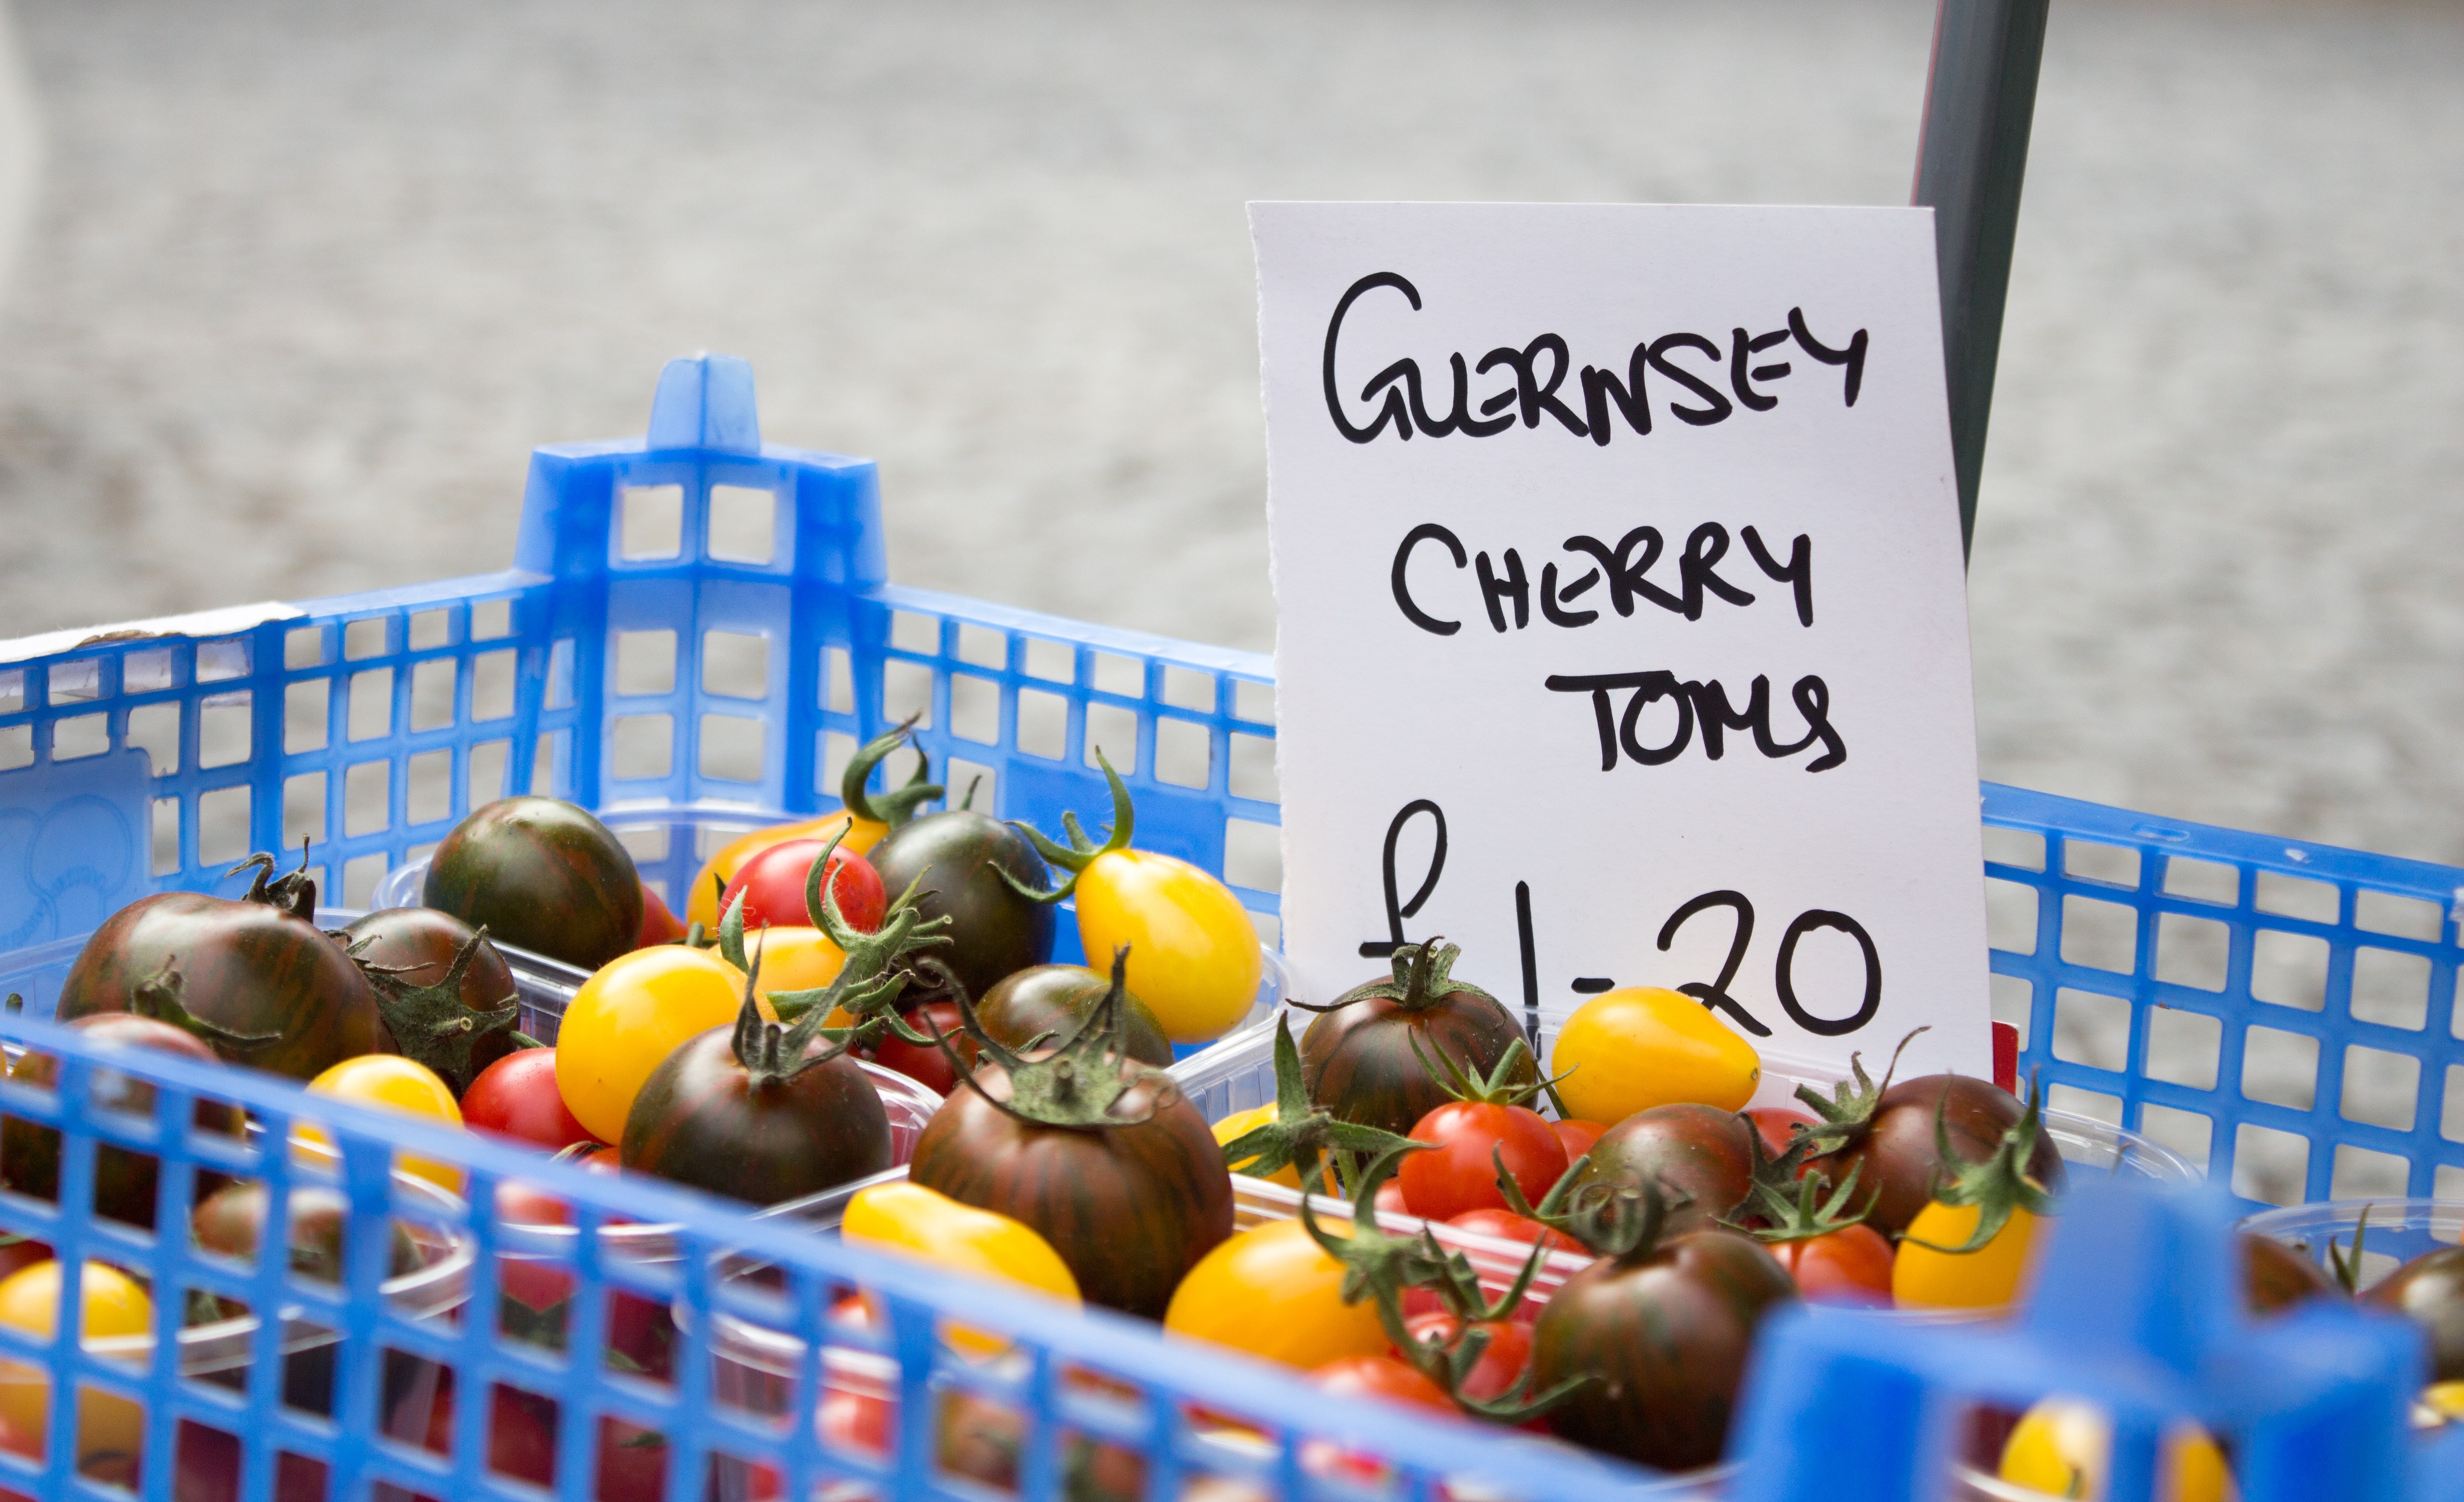
play, food, natural, fresh, market, healthy, tomatoes